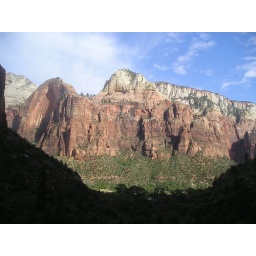
another look accross. the sun is behind us, and we're deep in the shade of the canyon wall behind us.